359th Heavy Anti-Aircraft Battery, Royal Artillery

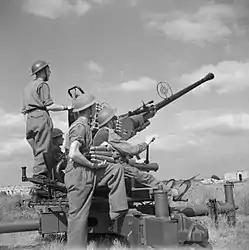
40 mm Bofors LAA gun

At the beginning of 1942 the battery was firing at No 2 AA Practice Camp at Burrow Head, and then took over two gun sites at Irvine, North Ayrshire. Site IC1 had emplacements for four guns, but only two 3.7-inch mobile guns were in position, while IC2 had four static 3.7-inch guns and a GLII gun-laying radar. Although 60th HAA Rgt remained in 42nd AA Bde, 359th Bty was attached to 63 AA Bde, which covered Western Scotland.